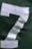
Number: 7